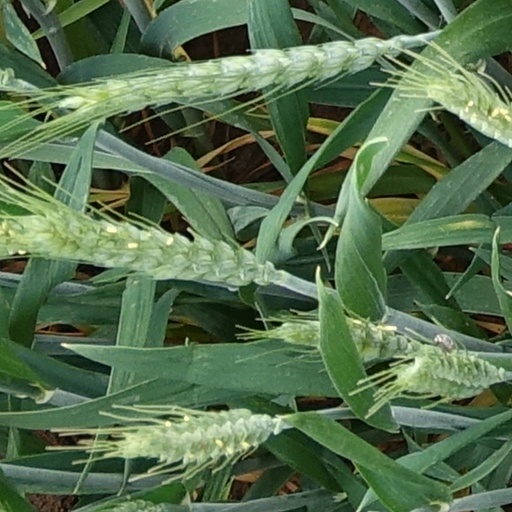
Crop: wheat